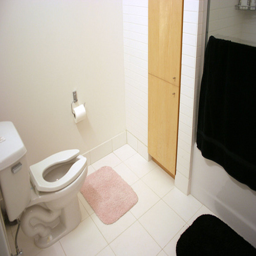
A white toilet in a white bathroom with black linens
A bathroom with a toilet, cabinet, towel rack and toilet paper.
The inside of a white bathroom with a pink floor mat
A VIEW OF A BATHROOM AND THE FLOOR IS VISIBLE
this is a bathroom with white tile and toilet